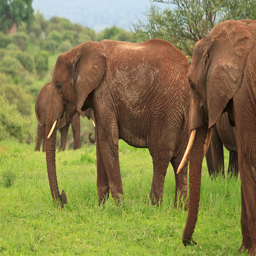
A herd of elephants standing on top of a green field.
a couple of elephants are standing in a grassy field
a big brown elephant standing there in  the grass.
a bunch of elephants walking on a grass area
A group of elephants stands on a grassy area.